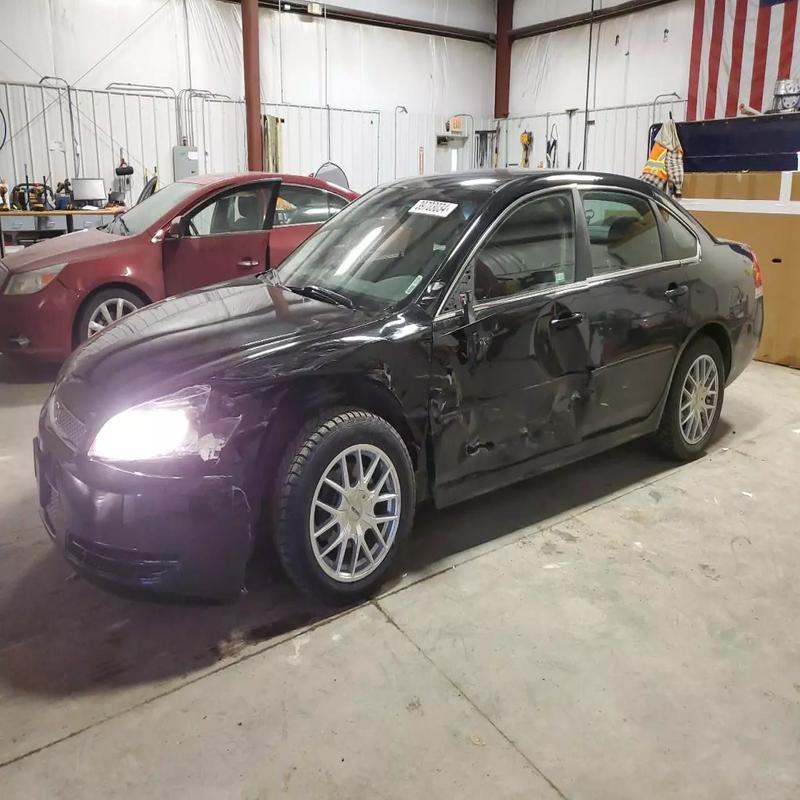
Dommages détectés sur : aile avant gauche, porte avant gauche, porte arrière gauche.
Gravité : majeur